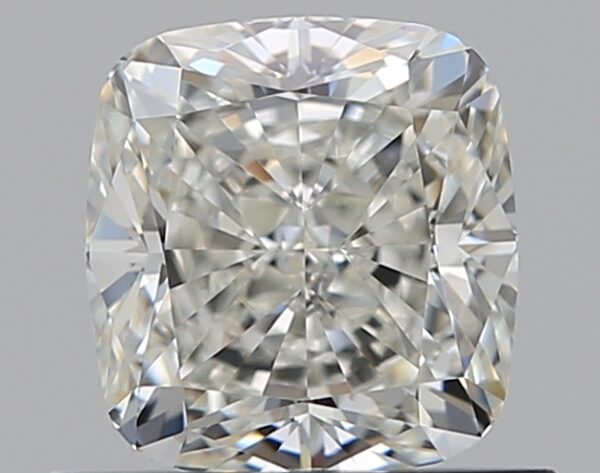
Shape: cushion
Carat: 0.81
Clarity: VVS1
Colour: J
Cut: EX
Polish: EX
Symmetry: EX
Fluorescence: F
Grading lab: GIA
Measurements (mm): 5.36 x 5.03 x 3.5